Ethanol fuel by country

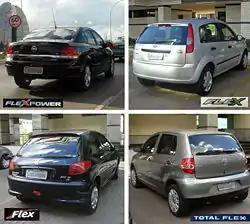
Typical Brazilian "flex" models from several carmakers, that run on any blend of ethanol and gasoline, from E20-E25 gasohol to E100 ethanol fuel.

The ethanol industry in Brazil is more than 30 years old and even though it is no longer subsidized, production and use of ethanol was stimulated through: